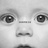
Emotion: surprise